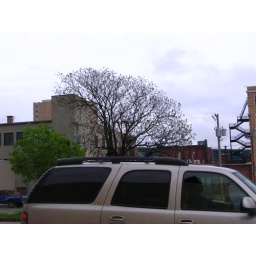
ilike this tree better without the car in front of it